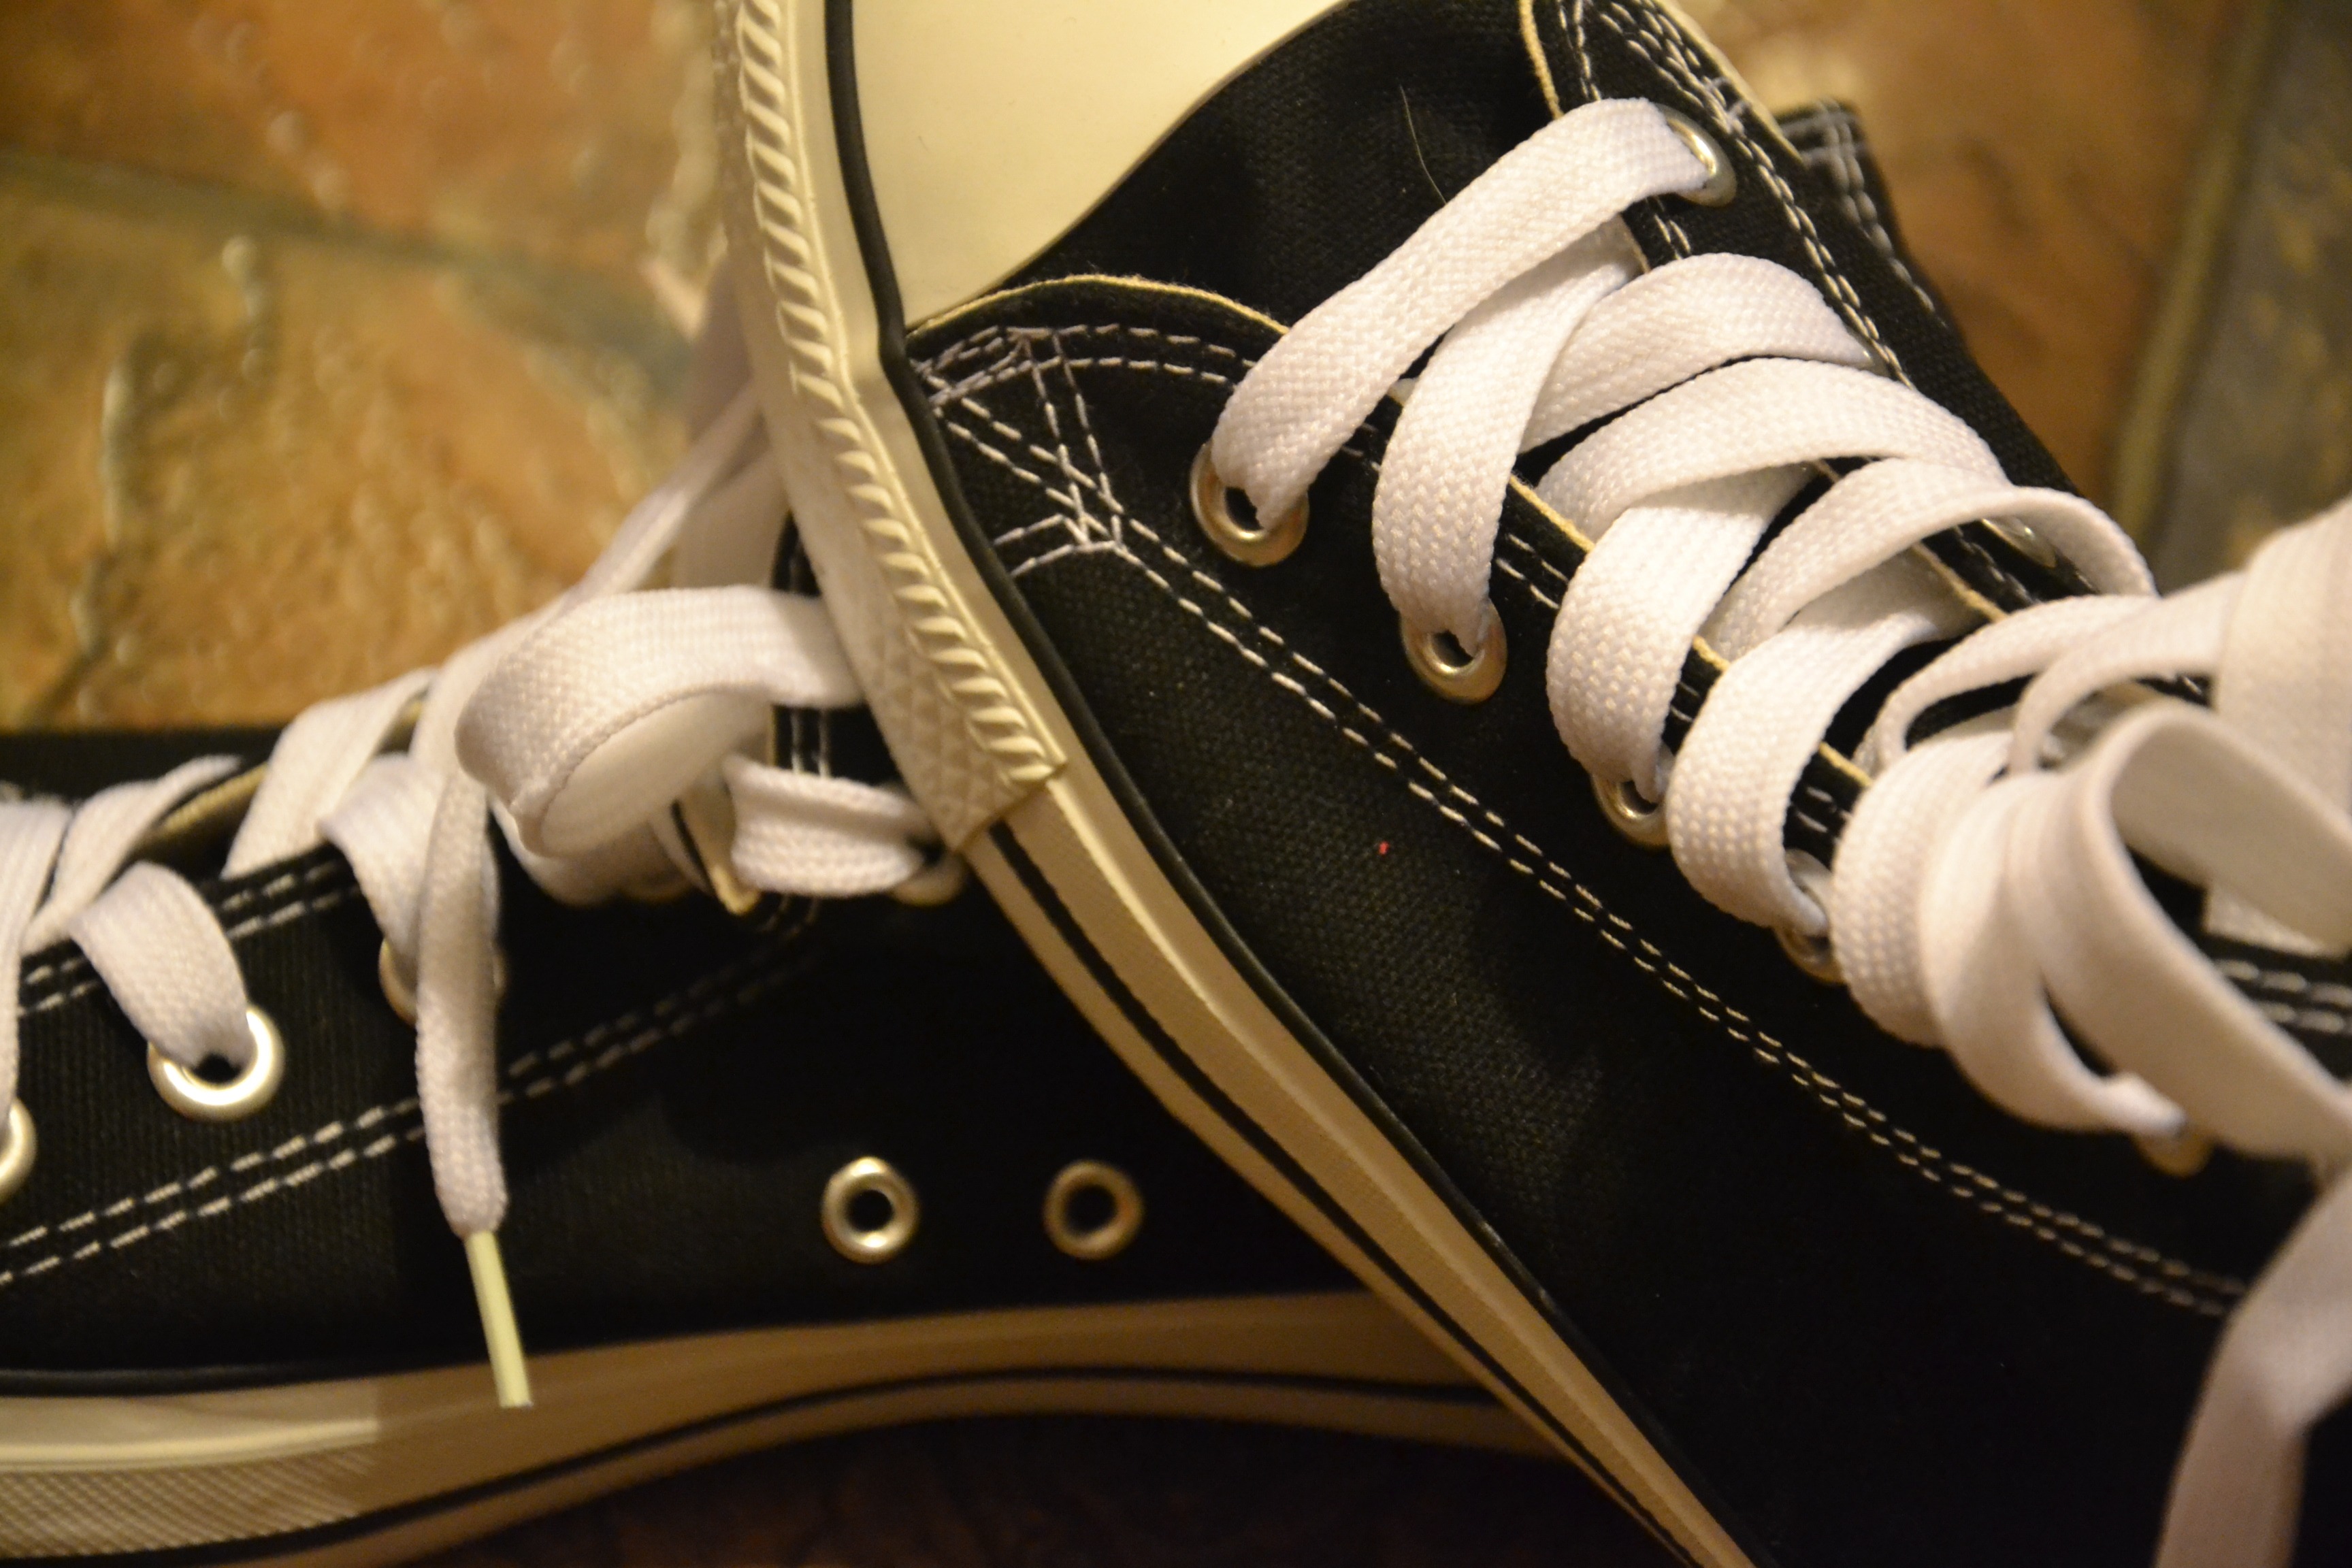
hand, shoe, white, sport, leather, leg, black, shoes, laces, sports, sneakers, footwear, lacie, a codline, the rate of, already